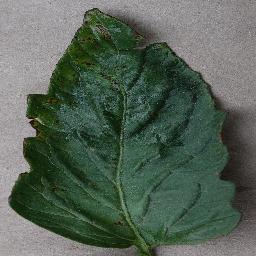
Label: Tomato___Bacterial_spot